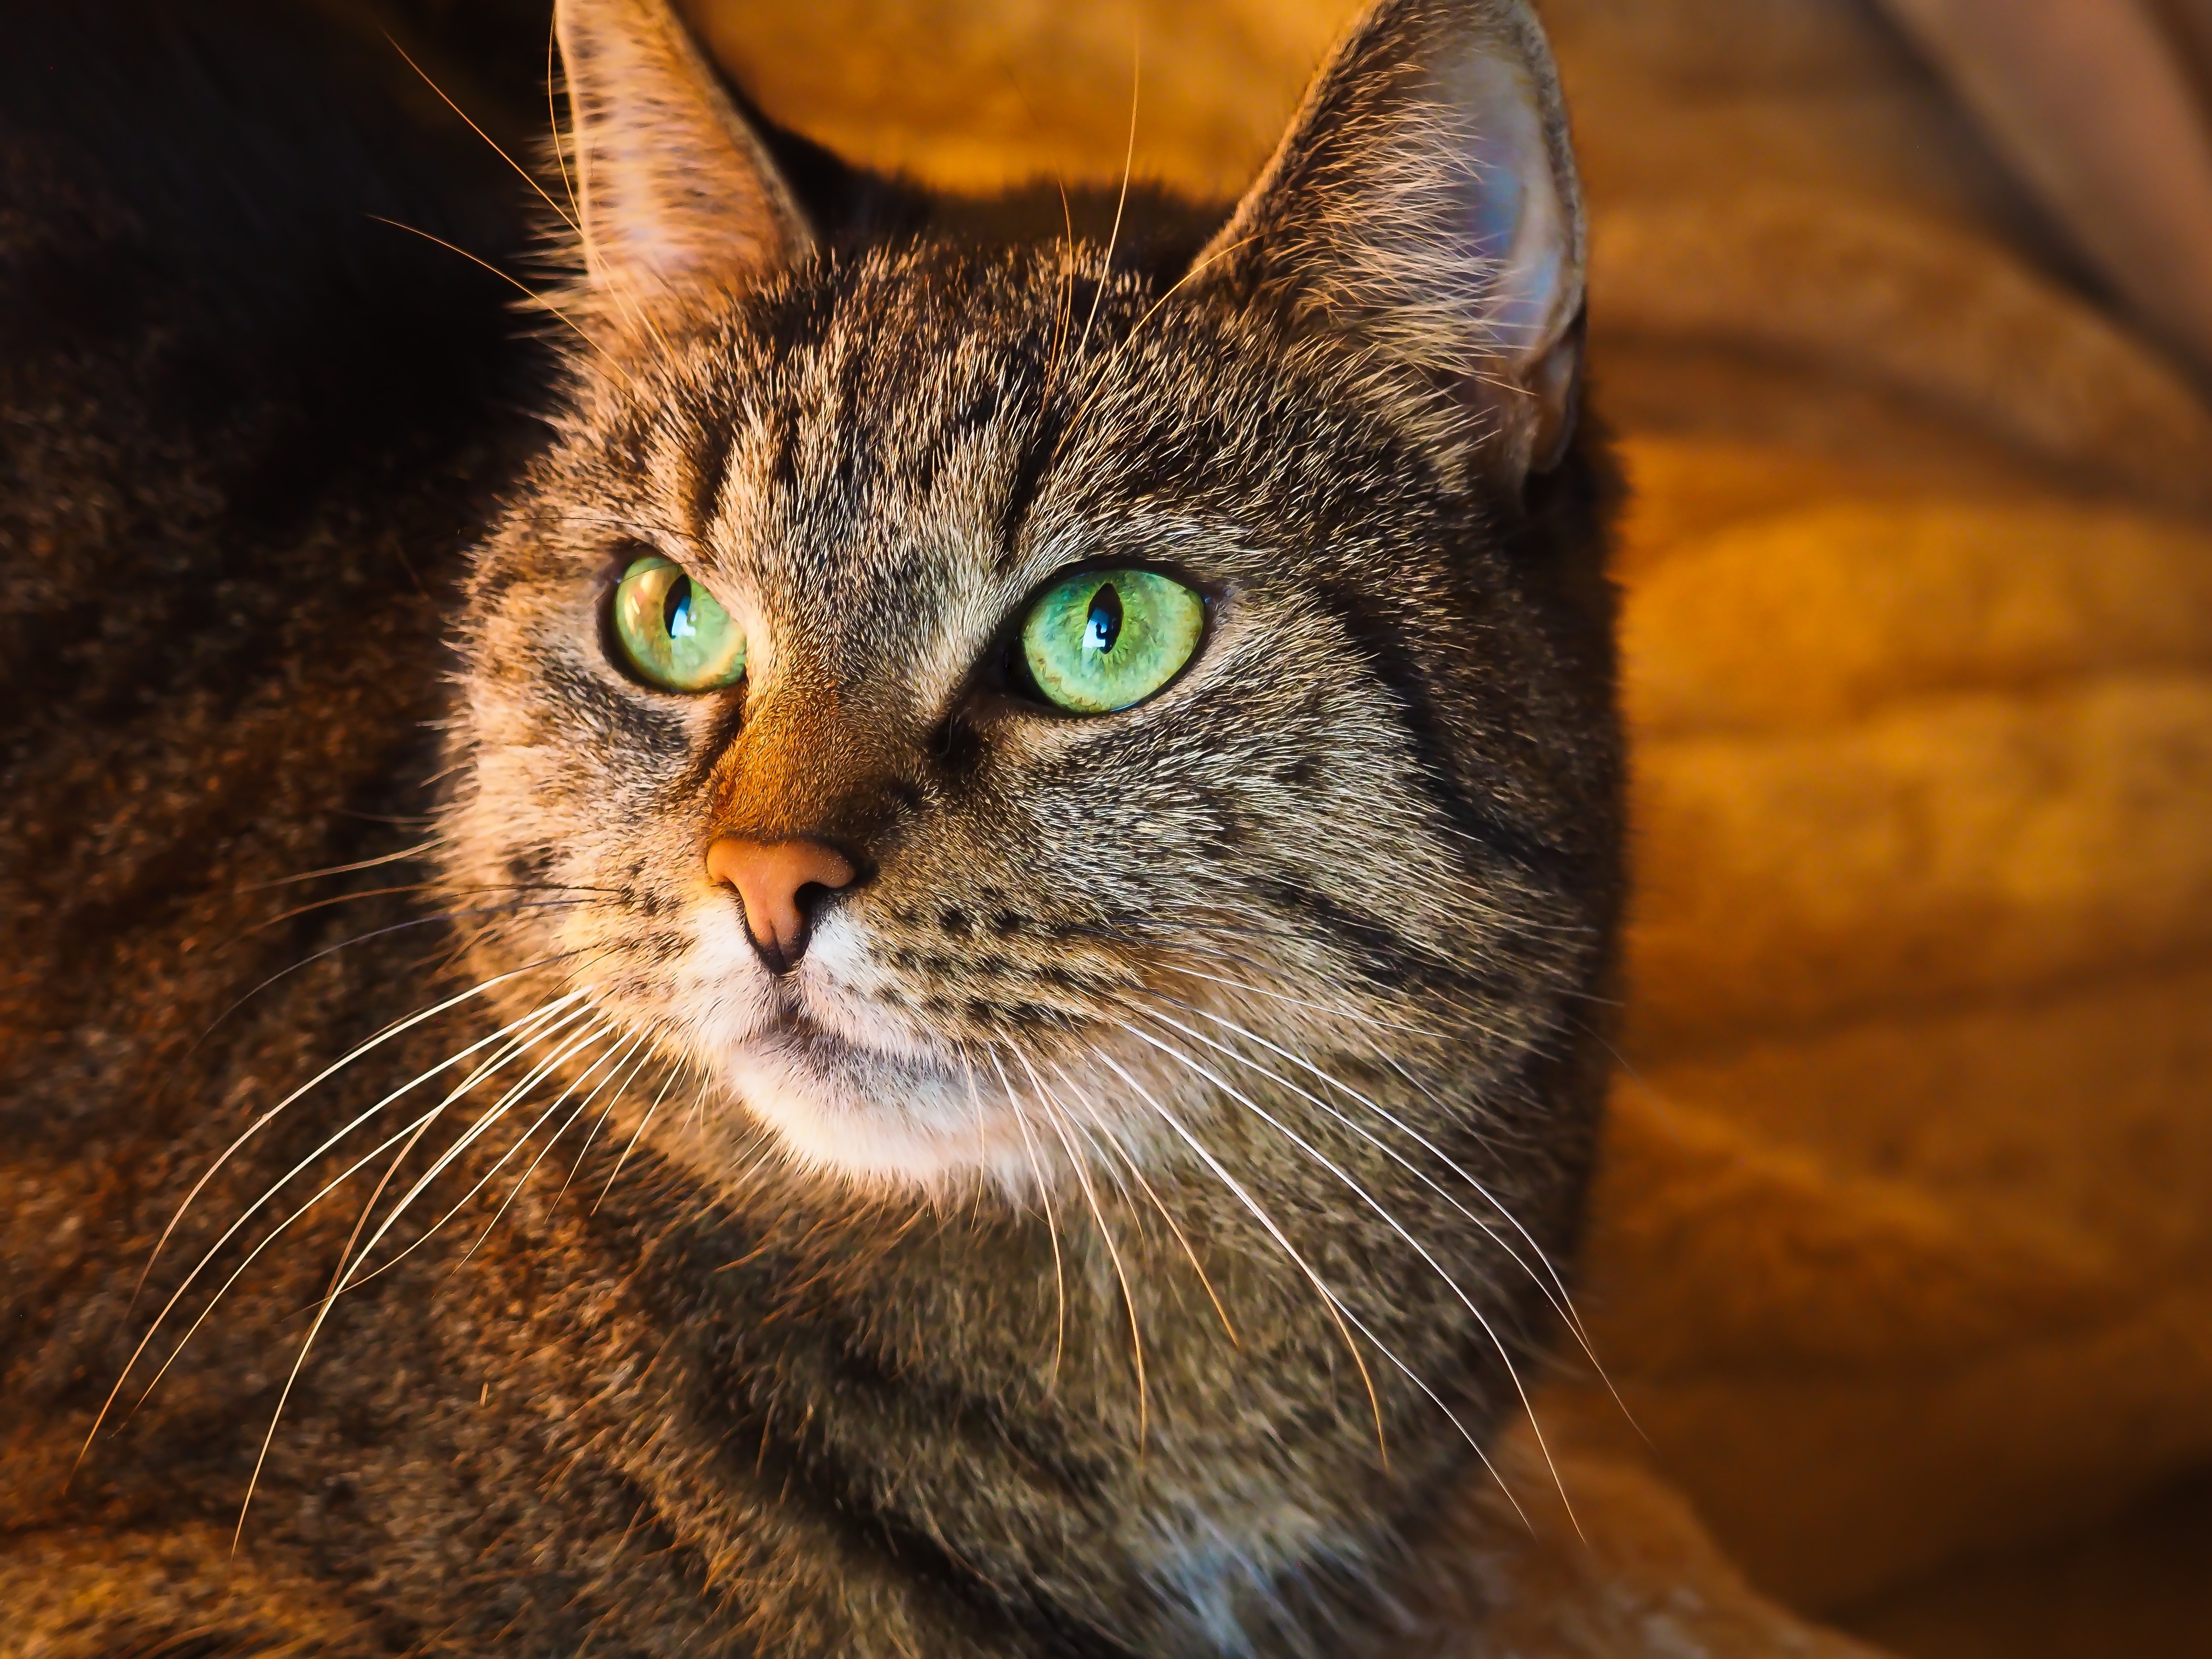
animal, pet, cat, mammal, fauna, close up, whiskers, vertebrate, mieze, domestic cat, cat face, tabby cat, stubentieger, european shorthair, wild cat, small to medium sized cats, cat like mammal, carnivoran, domestic short haired cat, pixie bob, rusty spotted cat